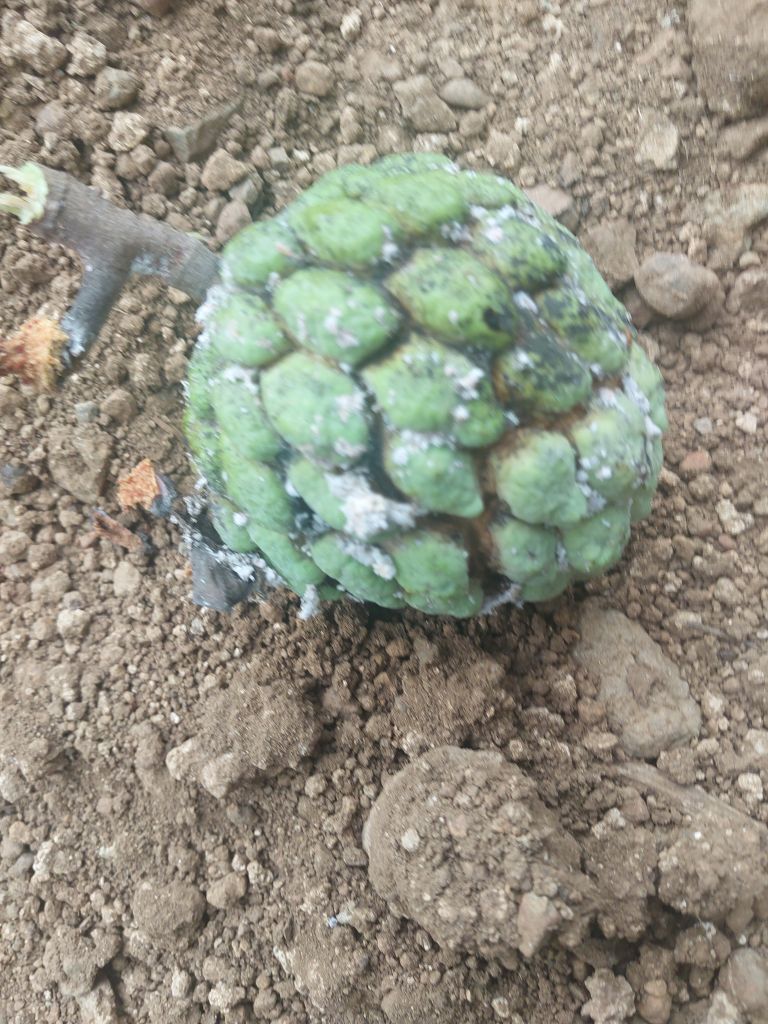
Disease label: Leaf spot on fruit